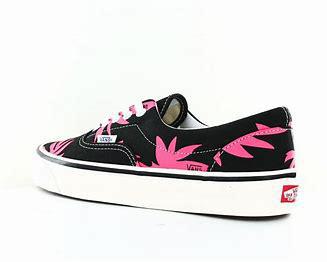
Brand: Vans
Model: Era 95 DX